The Secret of Stamboul

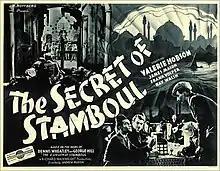

The Secret of Stamboul, also known as The Spy in White, is a 1936 British thriller film, taken from the 1935 novel "The Eunuch of Stamboul" by Dennis Wheatley, directed by Andrew Marton and starring Valerie Hobson, James Mason and Frank Vosper. It was made at Shepperton Studios. The screenplay concerns a British agent who tries to thwart a revolution.